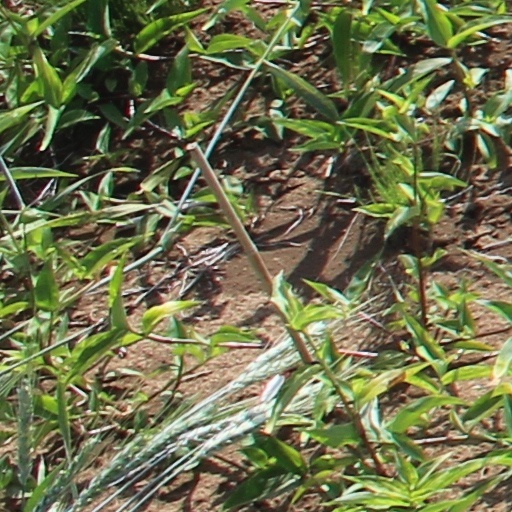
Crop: wheat